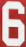
Number: 6